Maryland Route 177

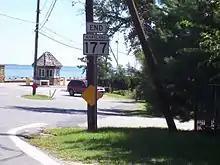
Eastern terminus of MD 177 with the gatehouse at the entrance to Gibson Island in the background

MD 177 begins at an intersection with MD 2 (Governor Ritchie Highway) in Pasadena just north of MD 2's interchange with MD 100 (Paul T. Pitcher Memorial Highway). The state highway heads east as a six-lane divided highway which drops to four lanes at its intersection with a ramp from southbound MD 10 (Arundel Expressway) and ramps to and from westbound MD 100. MD 177 passes under MD 10, spawns a ramp onto northbound MD 10, and meets the southern end of MD 648 (Baltimore–Annapolis Boulevard) at Lipin's Corner. At the next intersection, unsigned MD 915 (Long Hill Road) splits to the south. MD 177 continues east as a two-lane undivided road that regularly gains a center left-turn lane. The state highway intersects another section of MD 648 (Waterford Road), Catherine Avenue, and Edwin Raynor Boulevard on its way to Jacobsville. In the center of Jacobsville, MD 177 intersects MD 607, which heads south as Magothy Bridge Road and north as Hog Neck Road.